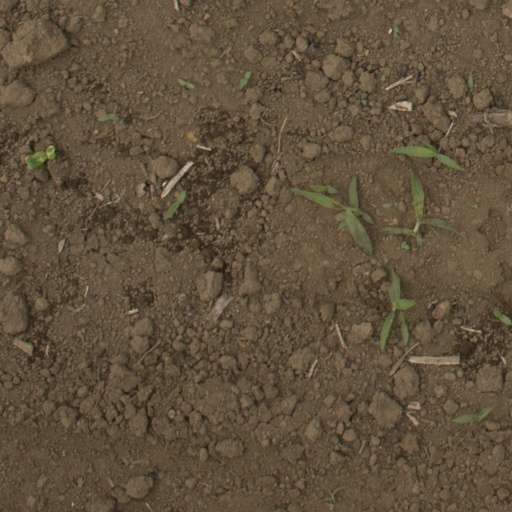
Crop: Jerusalem artichoke